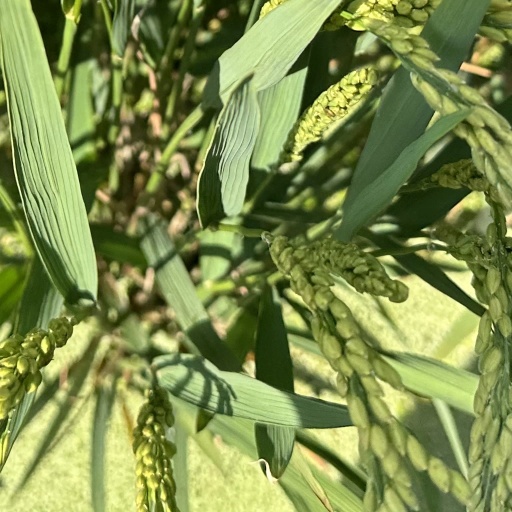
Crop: rice